Khmer Rouge Tribunal

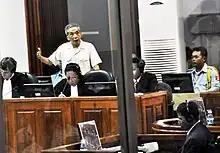
Kang Kek Iew before the tribunal on 20 July 2009

Kang Kek Iew, or "Comrade Duch", was one of the leaders of the Khmer Rouge. He headed the Santebal—a special branch of the Khmer Rouge in charge of internal security and running prison camps. In addition, Iew ran the notorious Tuol Sleng (S-21) prison in Phnom Penh.